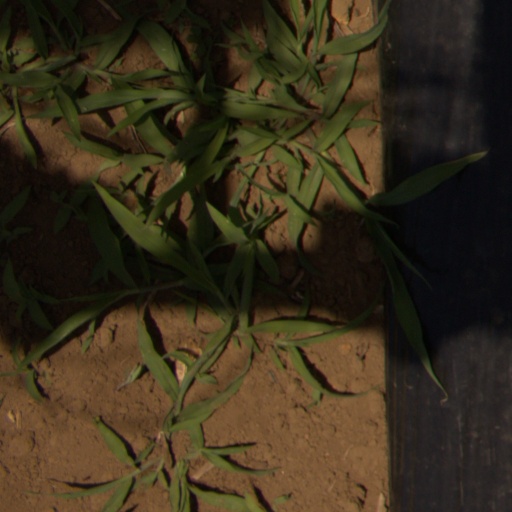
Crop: Jerusalem artichoke